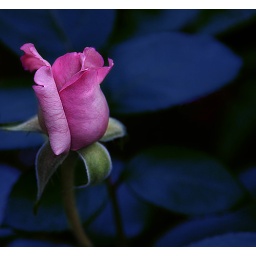
The background was done by isolating the rose and increasing the blue within the RGB channel..to easy.